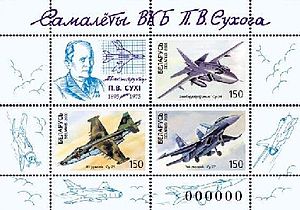
Pavel Sukhoj / Det nye OKB Sukhoj som flydesigner
Frimærke fra Hviderusland med eksempler på Sukhojs design (Su-24, Su-25 og Su-27).
Pavel Osipovitj Sukhoj var en sovjetisk ingeniør med speciale i flykonstruktion. Han designede en lang række militærfly og var grundlægger af flykonstruktionsvirksomheden OKB Sukhoj.